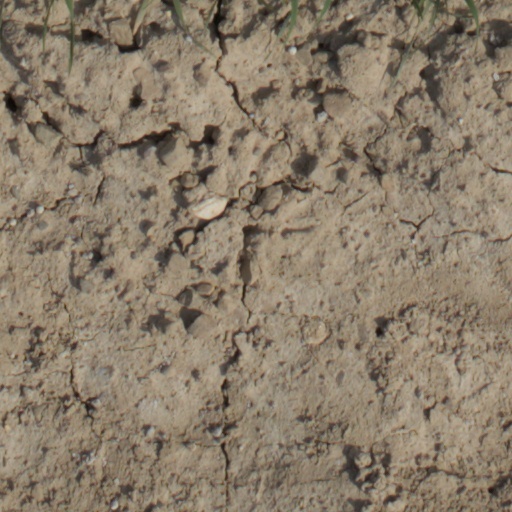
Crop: wheat